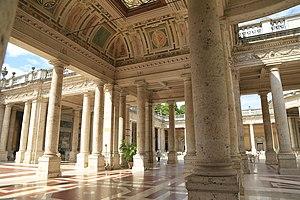
Le centre de Thermes Tettuccio est l’un des principaux établissements thermaux de Montecatini Terme. Ils sont situés sur Viale Verdi, 71.